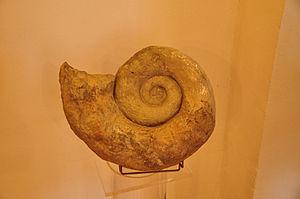
Ammonite de la réserve géologique de Haute-Provence
La réserve naturelle nationale géologique de Haute-Provence est une réserve naturelle nationale située en région Provence-Alpes-Côte d'Azur.